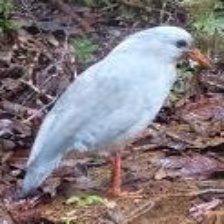
Species: KAGU
Scientific name: RHYNOCHETOS JUBATUS